Transport in Kyiv

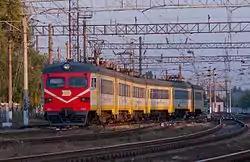
Kyiv city trains operated by Kyivpastrans

In 2010, Kyiv Urban Electric Train service began, running at four to ten minute intervals throughout the day around the city centre and serving many of Kyiv's inner suburbs. There are many stops with transfers to the Kyiv Metro.